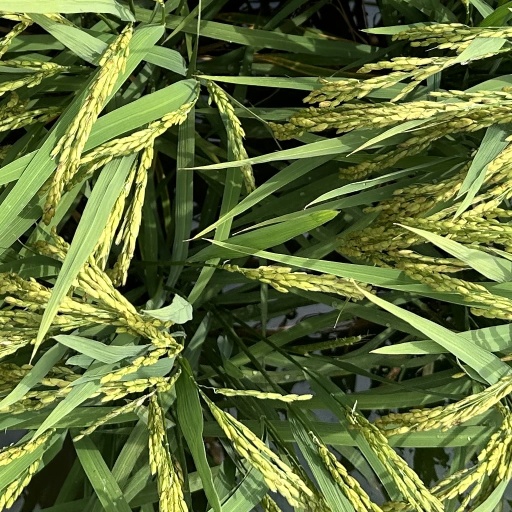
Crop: rice